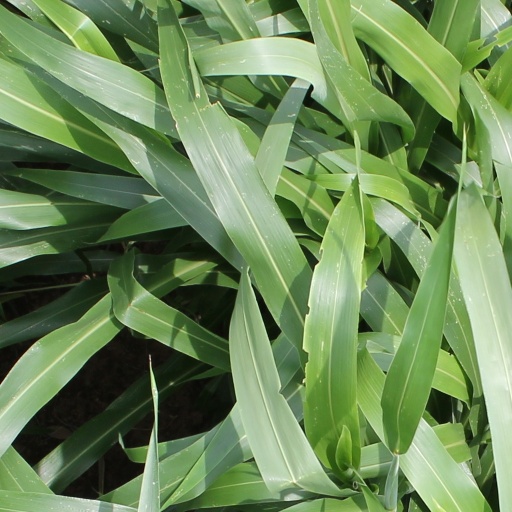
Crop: sorghum